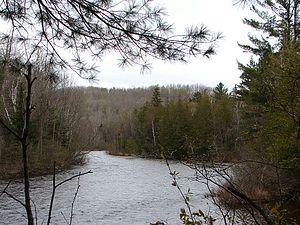
Le parc provincial Opeongo River est un parc provincial de l'Ontario situé dans le district de Nipissing. Il comprend une section de la rivière Opeongo entre le parc provincial Algonquin et son embouchure sur la rivière Madawaska. On peut y accéder par la route 60 à l'ouest de Madawaska et par l'entrée du lac Shall du parc Algonquin.